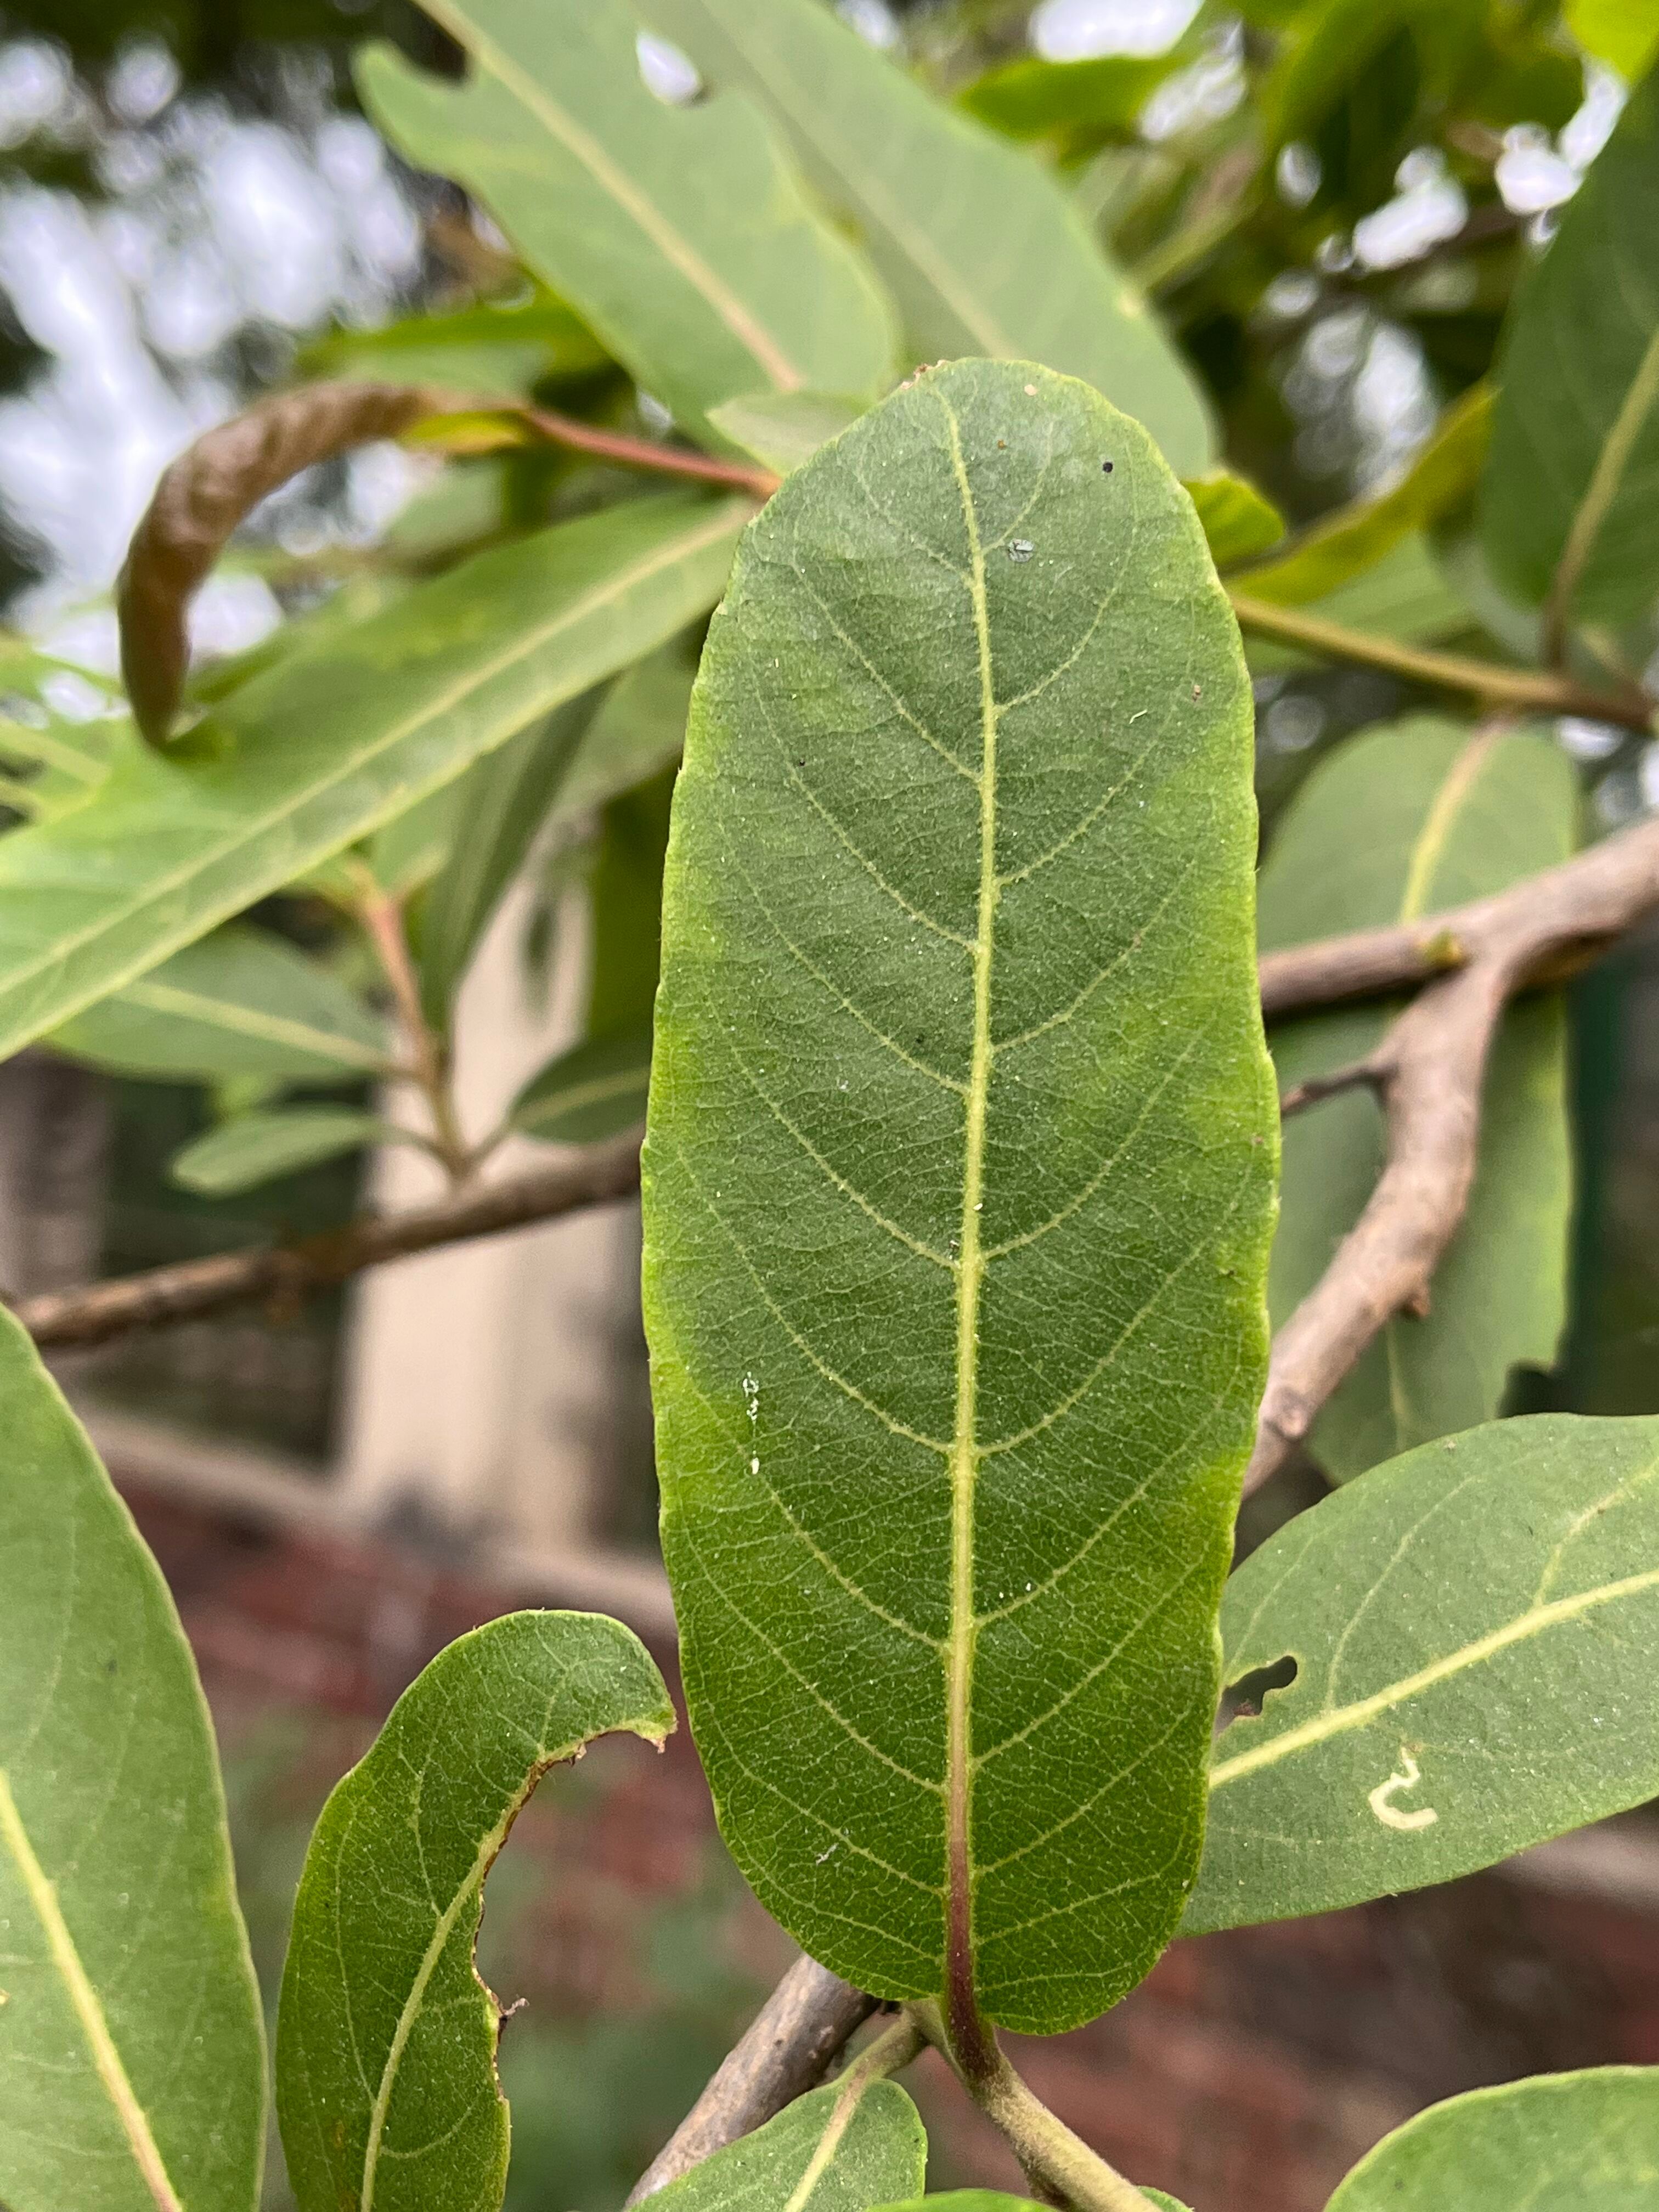
Plant species: terminalia-arjuna